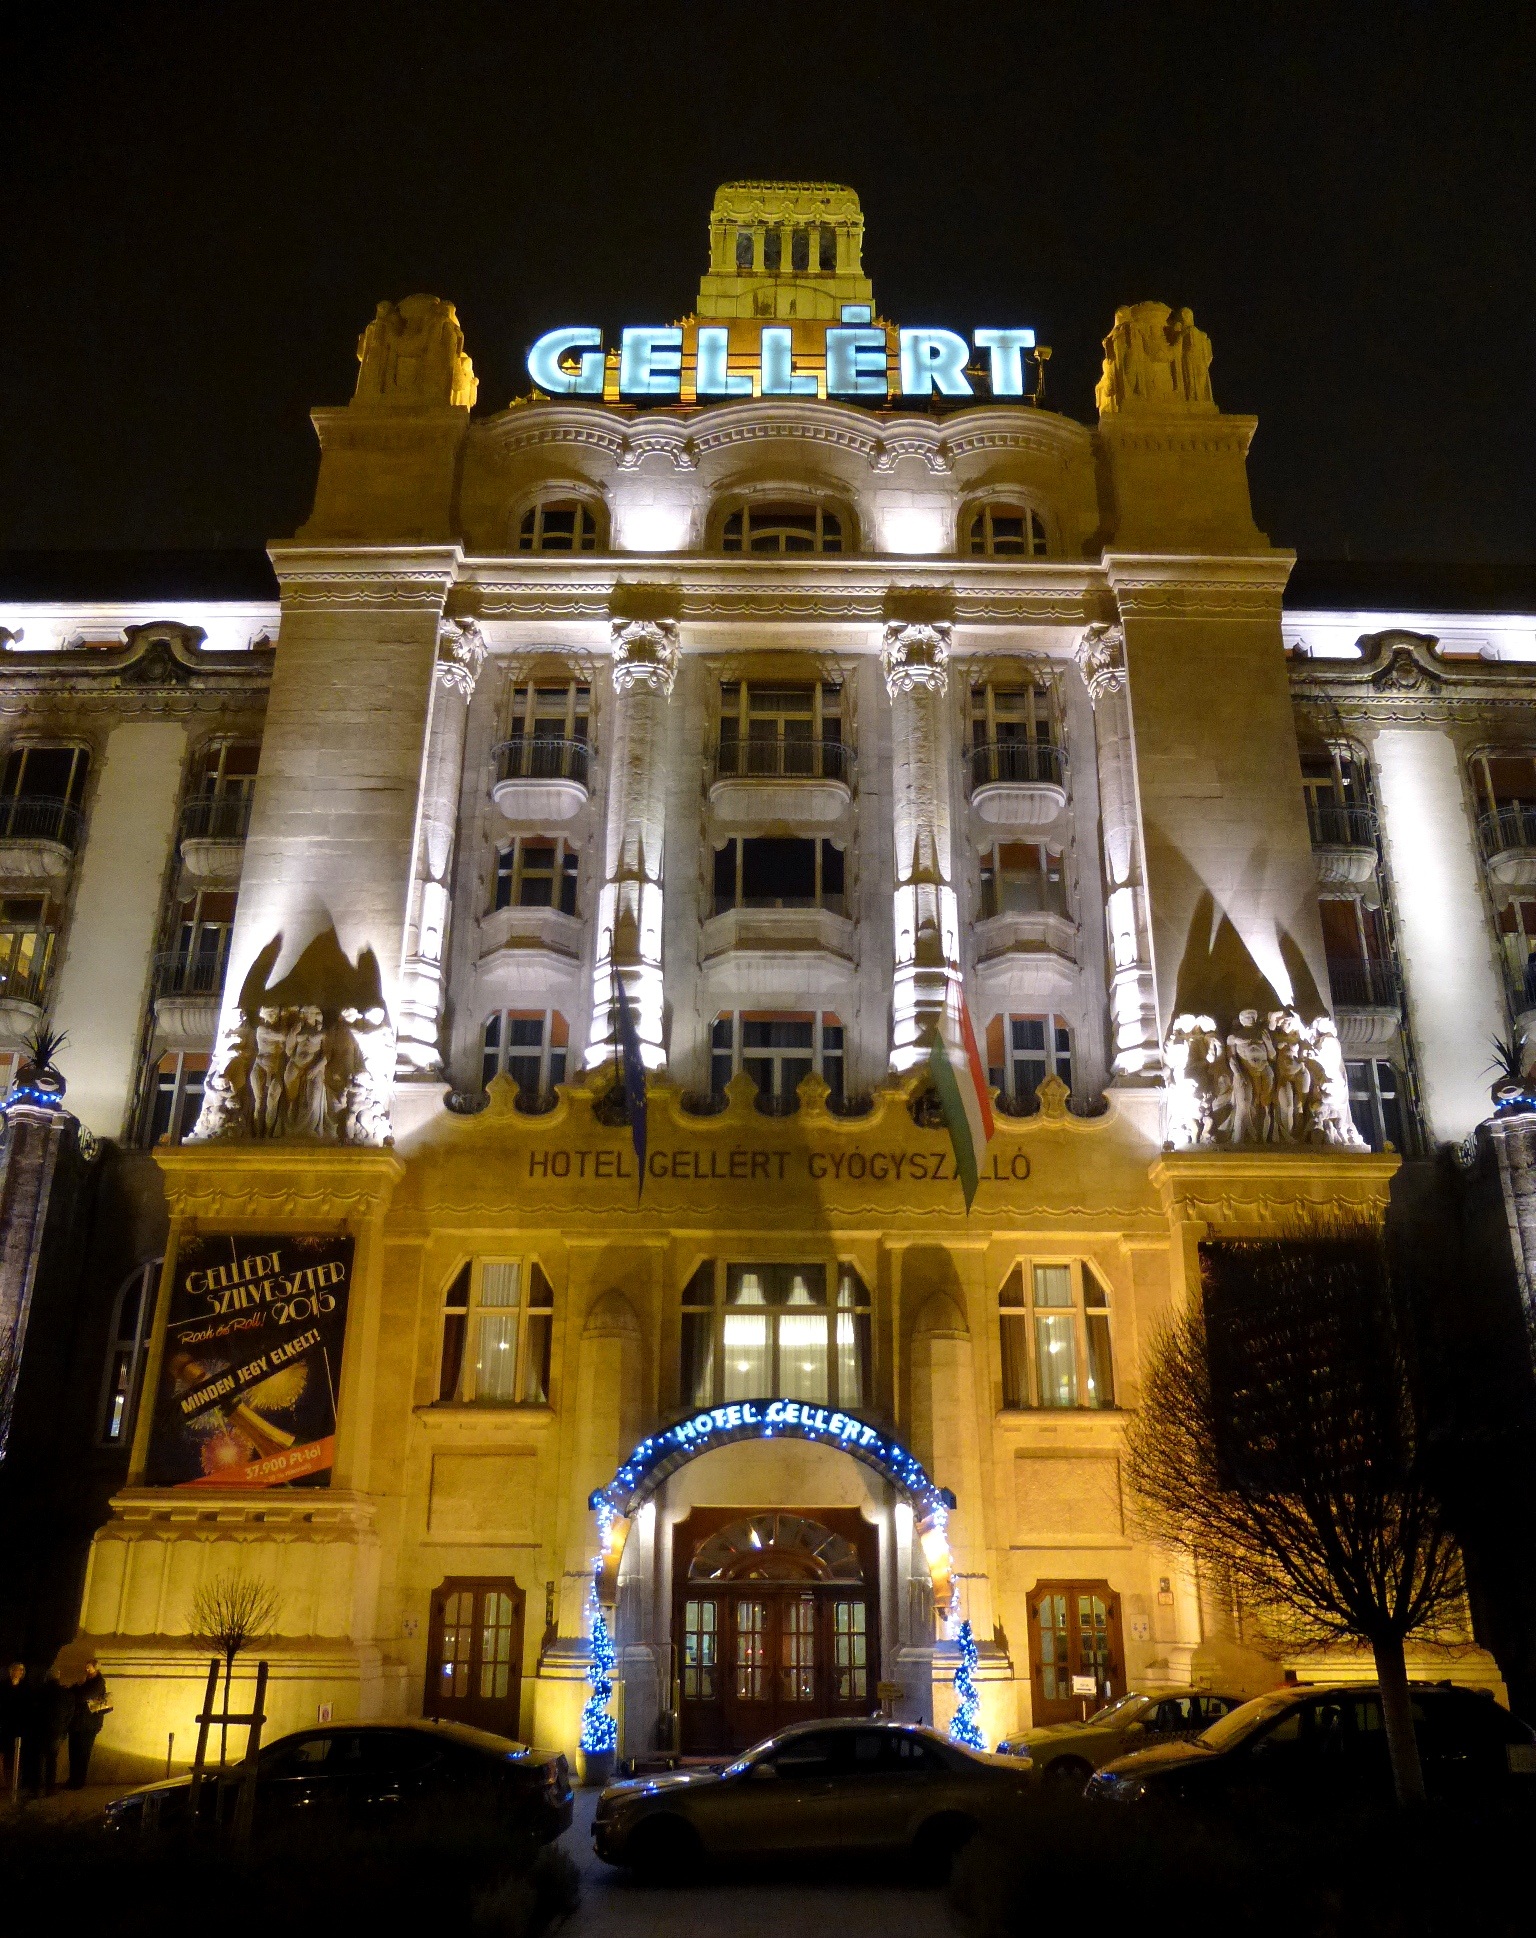
light, night, building, evening, landmark, in the evening, hotel, budapest, hungary, art nouveau, gellert